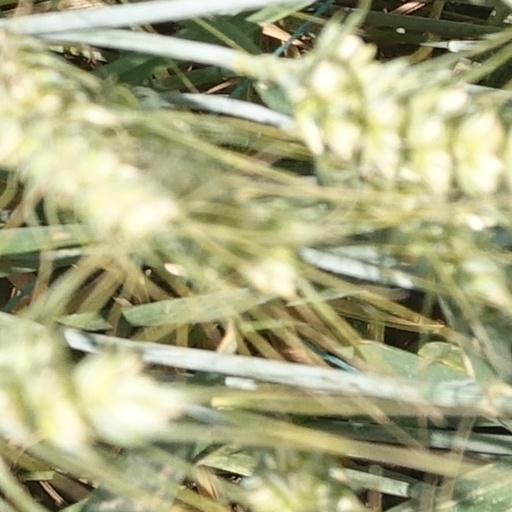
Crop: wheat